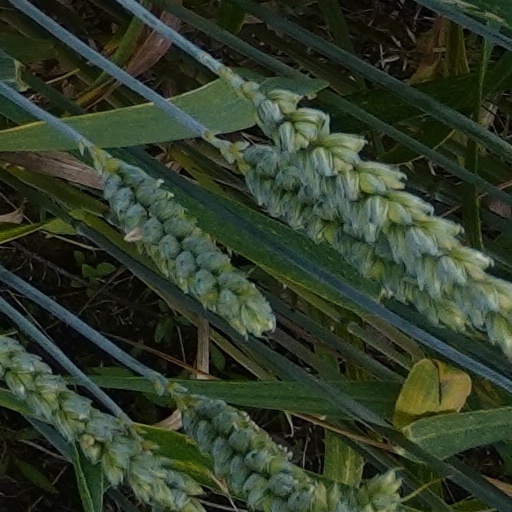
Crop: wheat